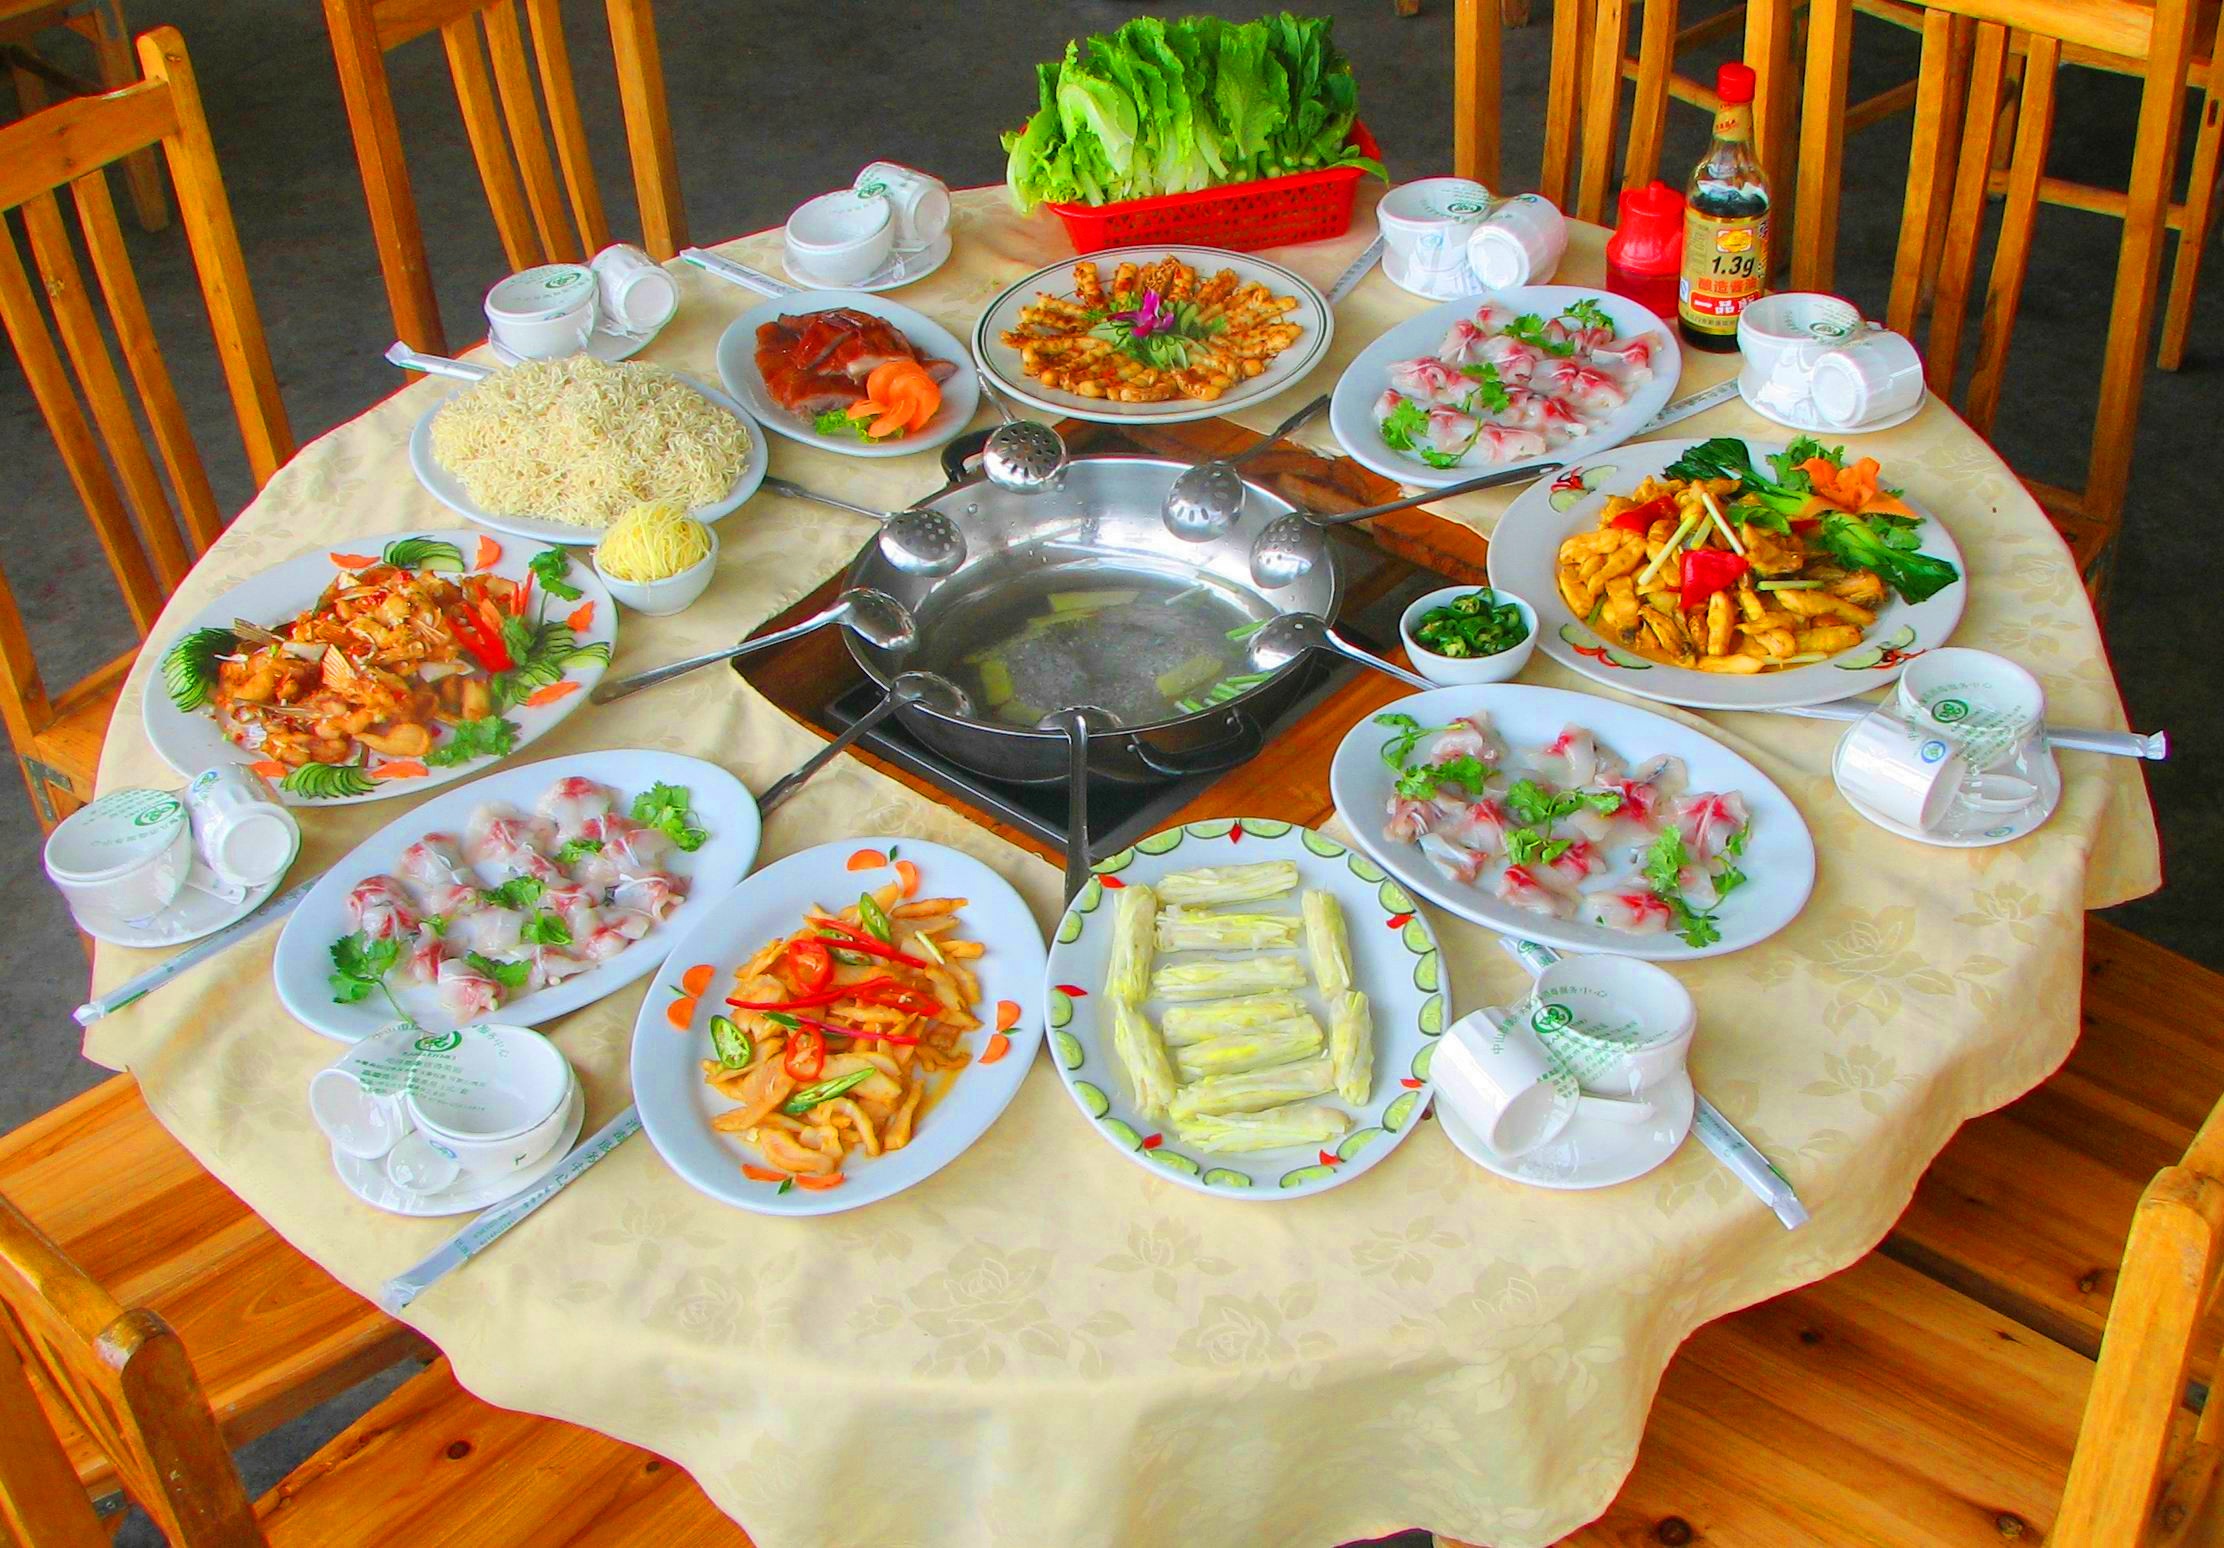
dish, meal, food, breakfast, gourmet, eat, lunch, cuisine, buffet, asian food, banquet, supper, brunch, chafing dish